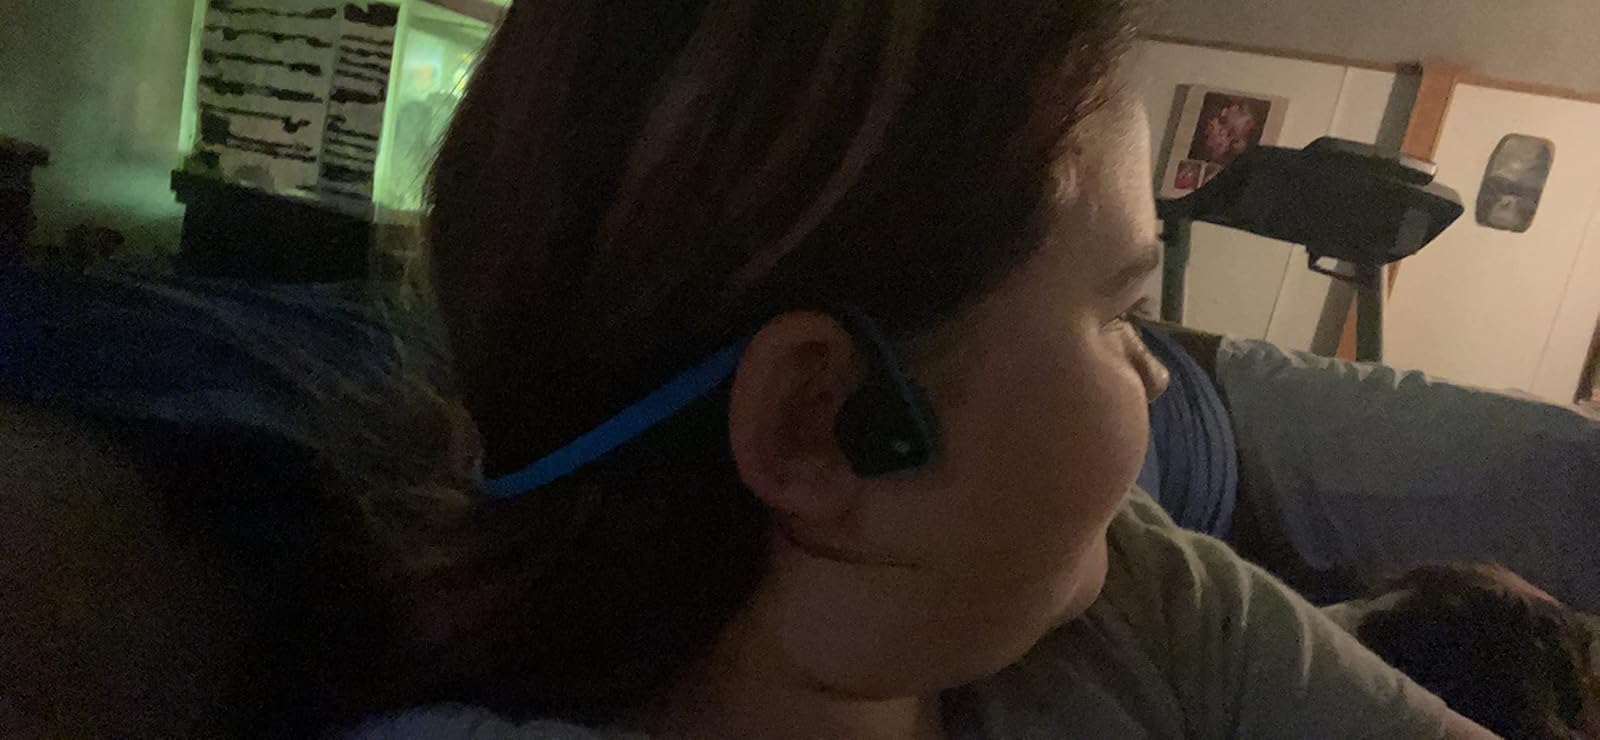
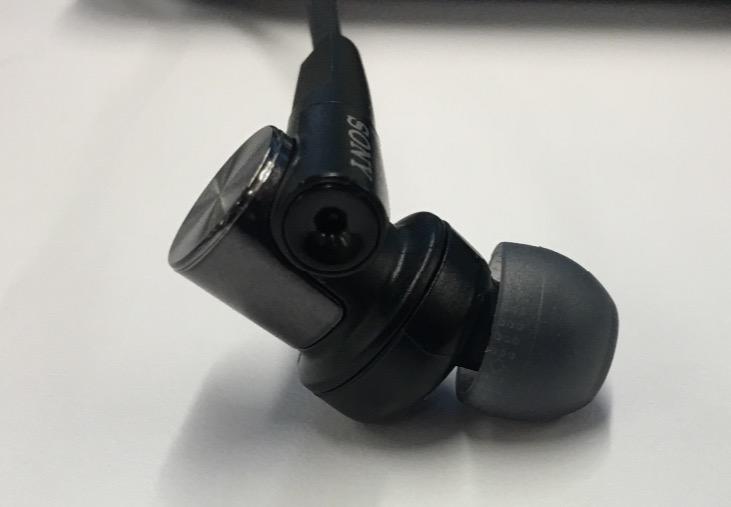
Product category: headphones
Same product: no